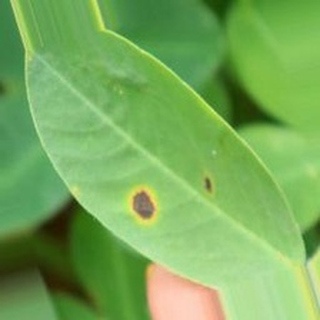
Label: groundnut_early_leaf_spot